The Violent Years

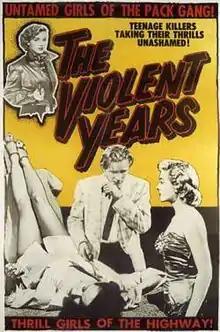
Theatrical poster

The Violent Years is a 1956 American exploitation film directed by William Morgan and starring Jean Moorhead as Paula Parkins, the leader of a gang of juvenile delinquent high school girls. The film is notable for having an uncredited Ed Wood as the author of its screenplay. It was released in 1956 on a double bill with the German import "Conchita and the Engineer" (aka "Macumba").